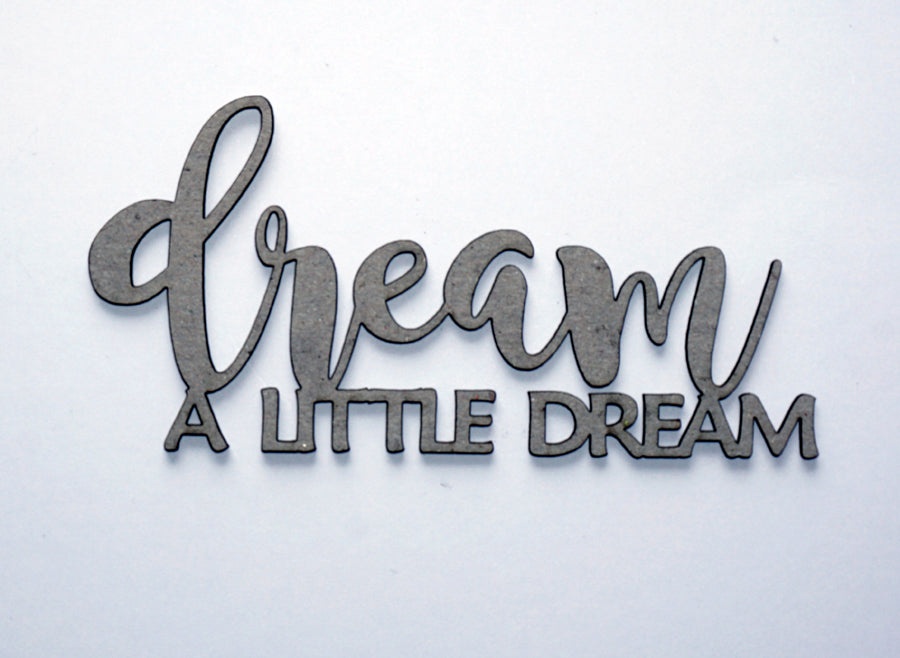
Dream A Little Dream
2Crafty Chipboard - 1pc
Brand: 2 Crafty
Category: Arts & Entertainment > Hobbies & Creative Arts > Arts & Crafts > Art & Crafting Materials > Craft Shapes & Bases > Craft Wood & Shapes > Craft Wood Shapes